Courageous-class aircraft carrier

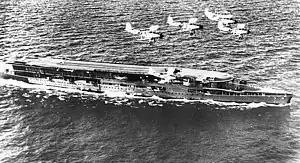
"Furious" in the mid-1930s with a flight of Blackburn Baffin torpedo bombers overhead

"Furious" retained ten of her original eleven breech-loading BL 5.5-inch Mk I guns, five on each side, for self-defence from enemy warships. They fired projectiles at a muzzle velocity of . Their maximum range was at their maximum elevation of 25°, and the rate of fire was 12 rounds per minute.